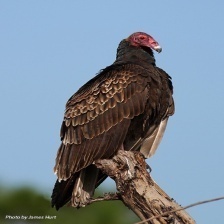
Species: TURKEY VULTURE
Scientific name: CATHARTES AURA
ImageNet parent category: vulture